Wongaling Beach, Queensland

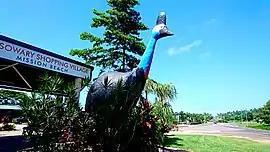
Cassowary Statue

Wongaling Beach is a tropical beachside coastal town and locality in the Cassowary Coast Region, Queensland, Australia. In the , the locality of Wongaling Beach had a population of 1,323 people.